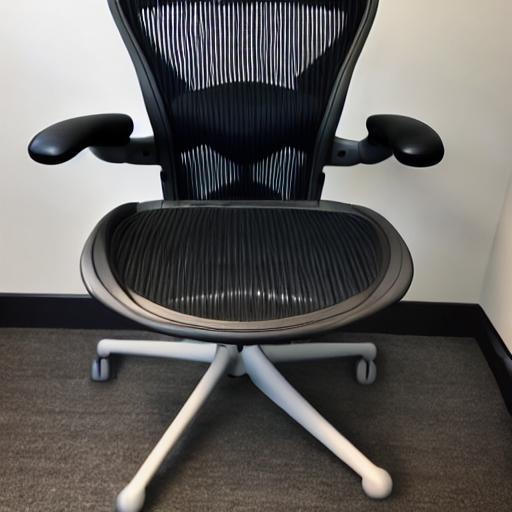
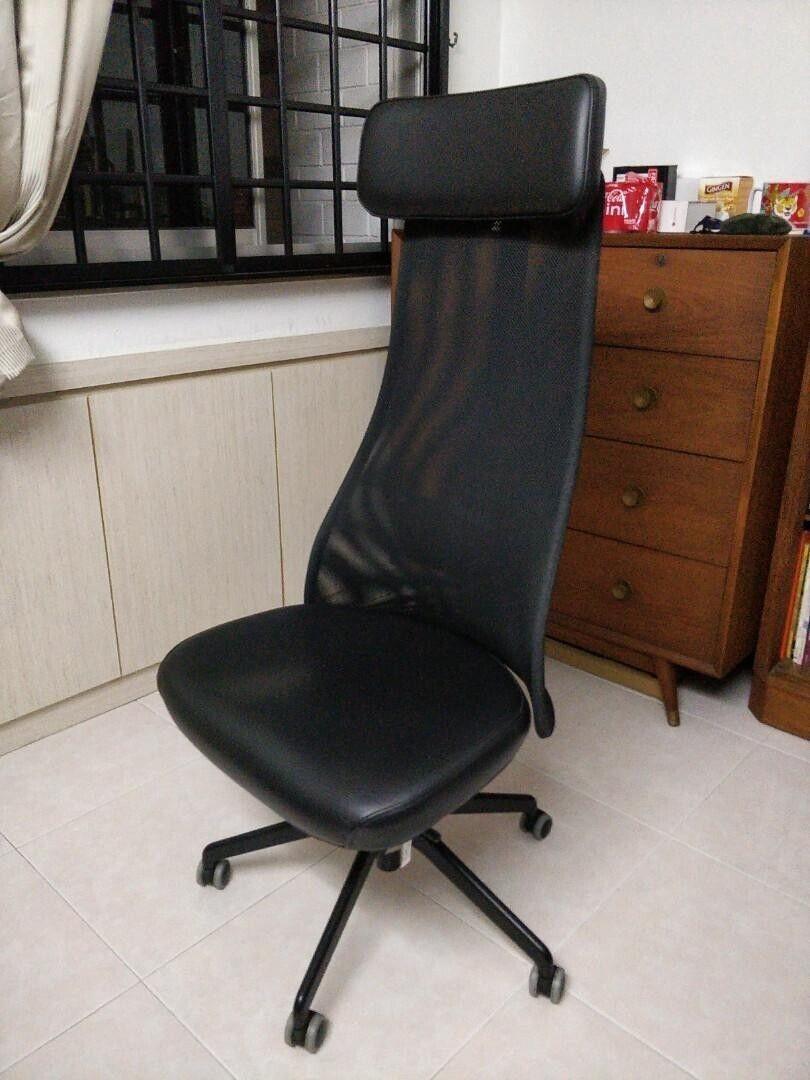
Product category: items_chair
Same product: no